Fort Oranje (Sint Eustatius)

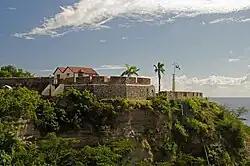
View of Fort Oranje

Fort Oranje is a historic fortress located in Sint Eustatius in the Dutch Caribbean. It is located in Oranjestad, the island's capital, on a cliff overlooking Oranje Bay. It was named after the House of Oranje, the royal family of the Netherlands.